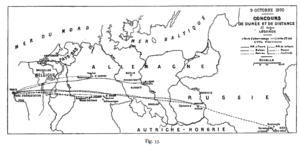
9 Octobre 1900 Concours de Duree et de Distance
Des concours de ballons sont au programme des Jeux olympiques de 1900, organisés dans le cadre de l'Exposition universelle de Paris. Bien qu'aucune distinction entre les différents sports ne soit faite sur le moment, ils ne sont ensuite pas considérés comme une discipline officielle par le Comité international olympique. Les ballons utilisés sont des ballons à gaz.